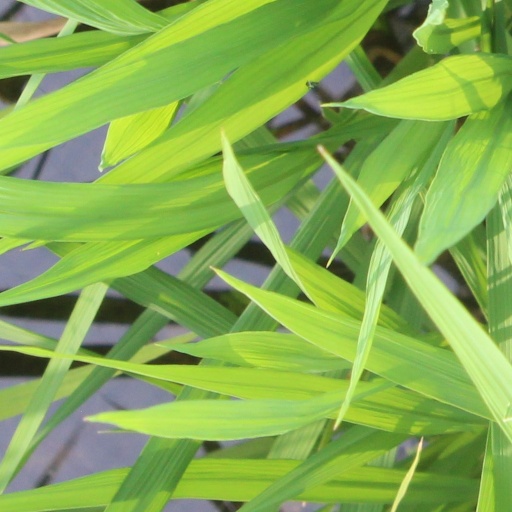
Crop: rice